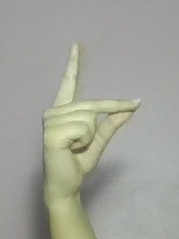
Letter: ta